Stratford, Oklahoma

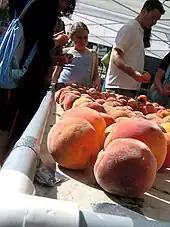
Stratford is the self-proclaimed Peach Capital of the World.

Stratford was originally the town of McGee, which was established in 1891. At the time, it was part of Pickens County, Chickasaw Nation in an unorganized geographic region of the United States known as Indian Territory In 1906 the Oklahoma Central Railroad built the railroad two miles south of McGee. The town placed its buildings on wagons and wheeled them down to the train tracks. The new town was first named Walling, but by October 1906 the name was changed to Stratford. Stratford is known as the Peach Capital of the World and holds its Peach Festival, annual rodeo, and car show the third Saturday each July. The festival has been held since 1976, while the rodeo dates back to 1936.